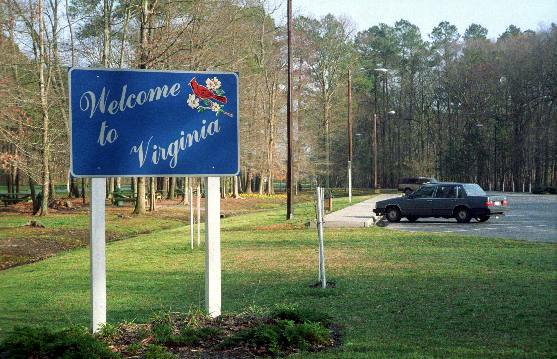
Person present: No